Madras Presidency

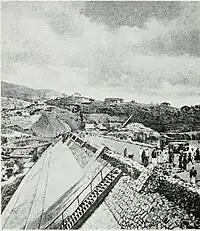
image of a dam

Almost 71% of the population of Madras Presidency was engaged in agriculture with the agricultural year usually commencing on 1 July. Crops cultivated in the Madras Presidency included cereals such as rice, corn, kambhu (Indian millet) and ragi as well as vegetables including brinjal, sweet potato, ladies' fingers, beans, onions, garlic and spices such as chilli, pepper and ginger along with vegetable oils made from castor beans and peanuts. Fruits cultivated included lime, banana jackfruit, cashew nuts, mangos, custard apples and papayas. In addition, cabbages, cauliflowers, pomelos, peaches, betel pepper, niger seed and millet were introduced from Asia, Africa or Europe, while grapes were introduced from Australia. The total cultivated area used for food crops was 80% and for cash crops, 15%. Of the gross area, rice occupied 26.4 percent; "kambhu", 10 percent; ragi, 5.4 percent and "Cholam", 13.8 percent. Cotton occupied , oilseeds, 2.08 million, spices,0.4 million and indigo, 0.2 million. In 1898, Madras produced 7.47 million tons of food grains from of crops grown on of "ryotwari" and "inam" lands, which supported a population of 28 million. The rice yield was 7 to 10 cwt. per acre, the "cholam" yields were 3.5 to 6.25 cwt. per acre, "khambu", 3.25 to 5 cwt. per acre and ragi, 4.25 to 5 cwt. per acre. The average gross turnout for food crops was 6.93 cwt. per acre.